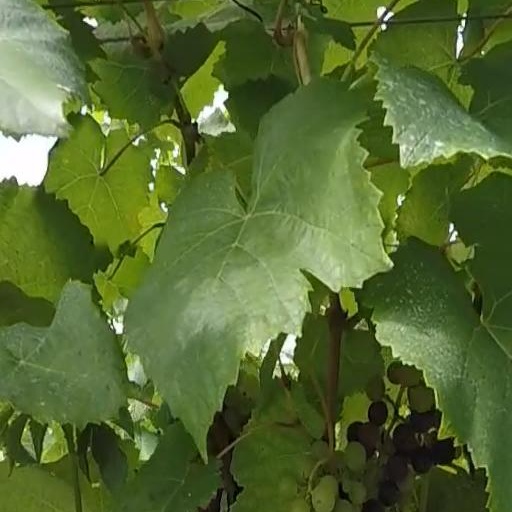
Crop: grape